Rhine campaign of 1795

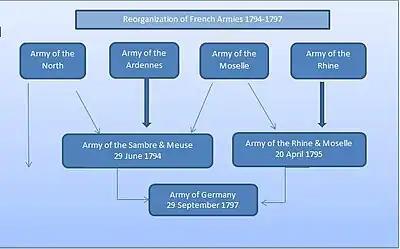
The two principal French Armies of 1794 were formed from four smaller units, each contributing a portion of its troops to either the Sambre and Meuse or the Army of the Rhine and Moselle. The right flank of Army of the North remained in the Netherlands.

Theirs was an army entirely dependent for support upon the countryside it occupied and it was imperative to get the armies out of France and into German territories as soon as possible. Although this solved some of the problems of feeding the army, by shifting the responsibility to the occupied territories, it did not solve them all. The behavior that had made the troops unpopular in the French countryside and towns made them even more unpopular in the Rhineland. Soldiers were paid in paper currency called the "assignat", which the local inhabitants did not want, for lodging, food and general purchases; it eventually became worthless. After April 1796, pay was made in metallic currency; even then, though, pay was generally in arrears.